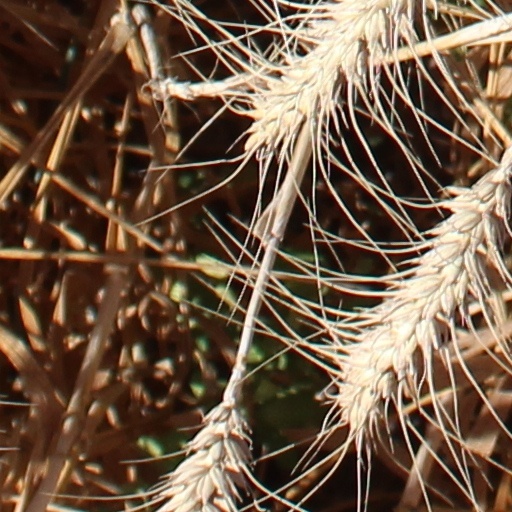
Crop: wheat